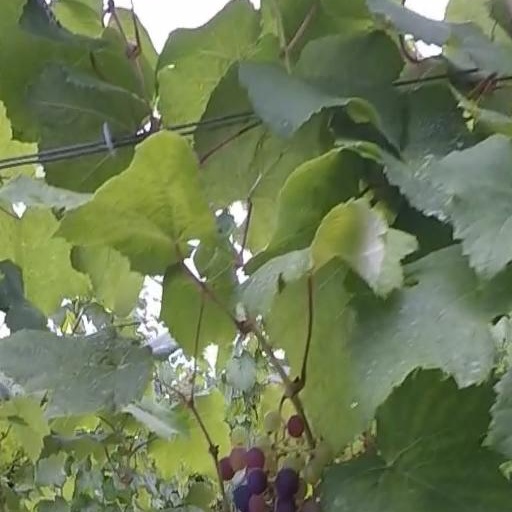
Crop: grape